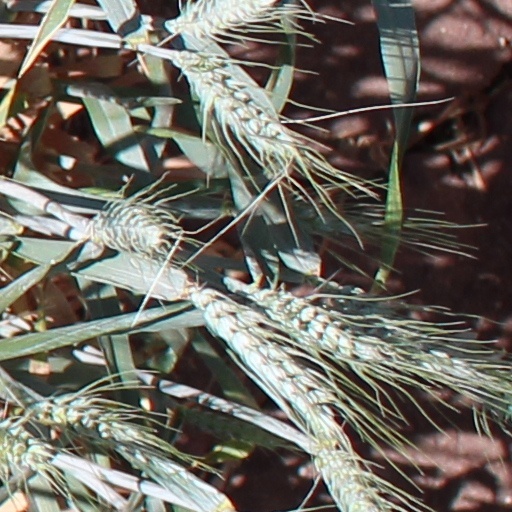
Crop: wheat